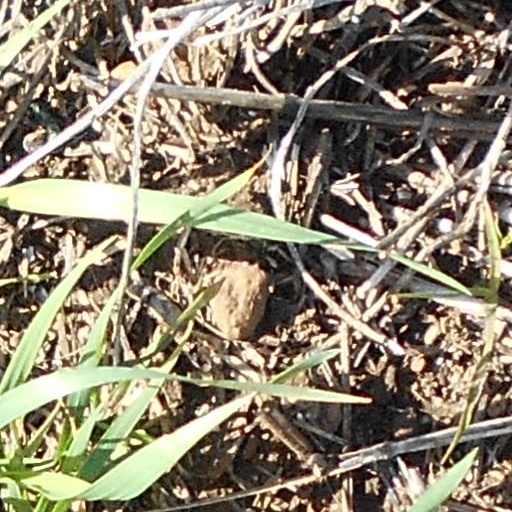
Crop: wheat